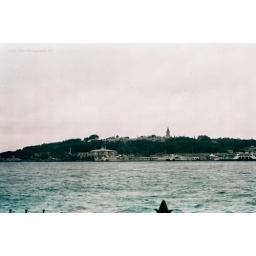
Go wash your heart in the river till the water runs clear